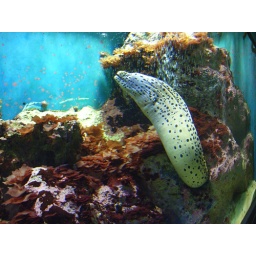
They will eat chicken. I don`t know how they catch chicken in the ocean, but chickens are dumb birds.